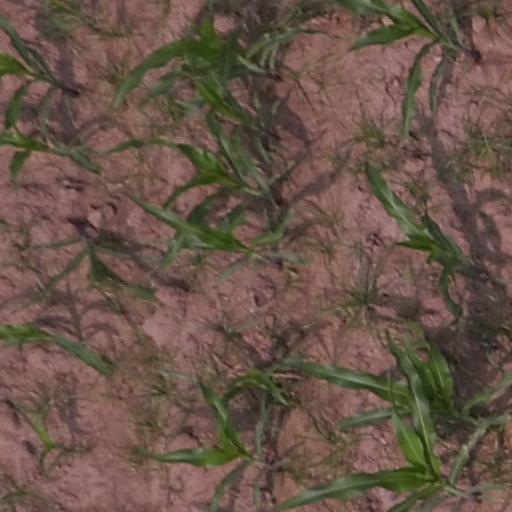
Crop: maize; corn